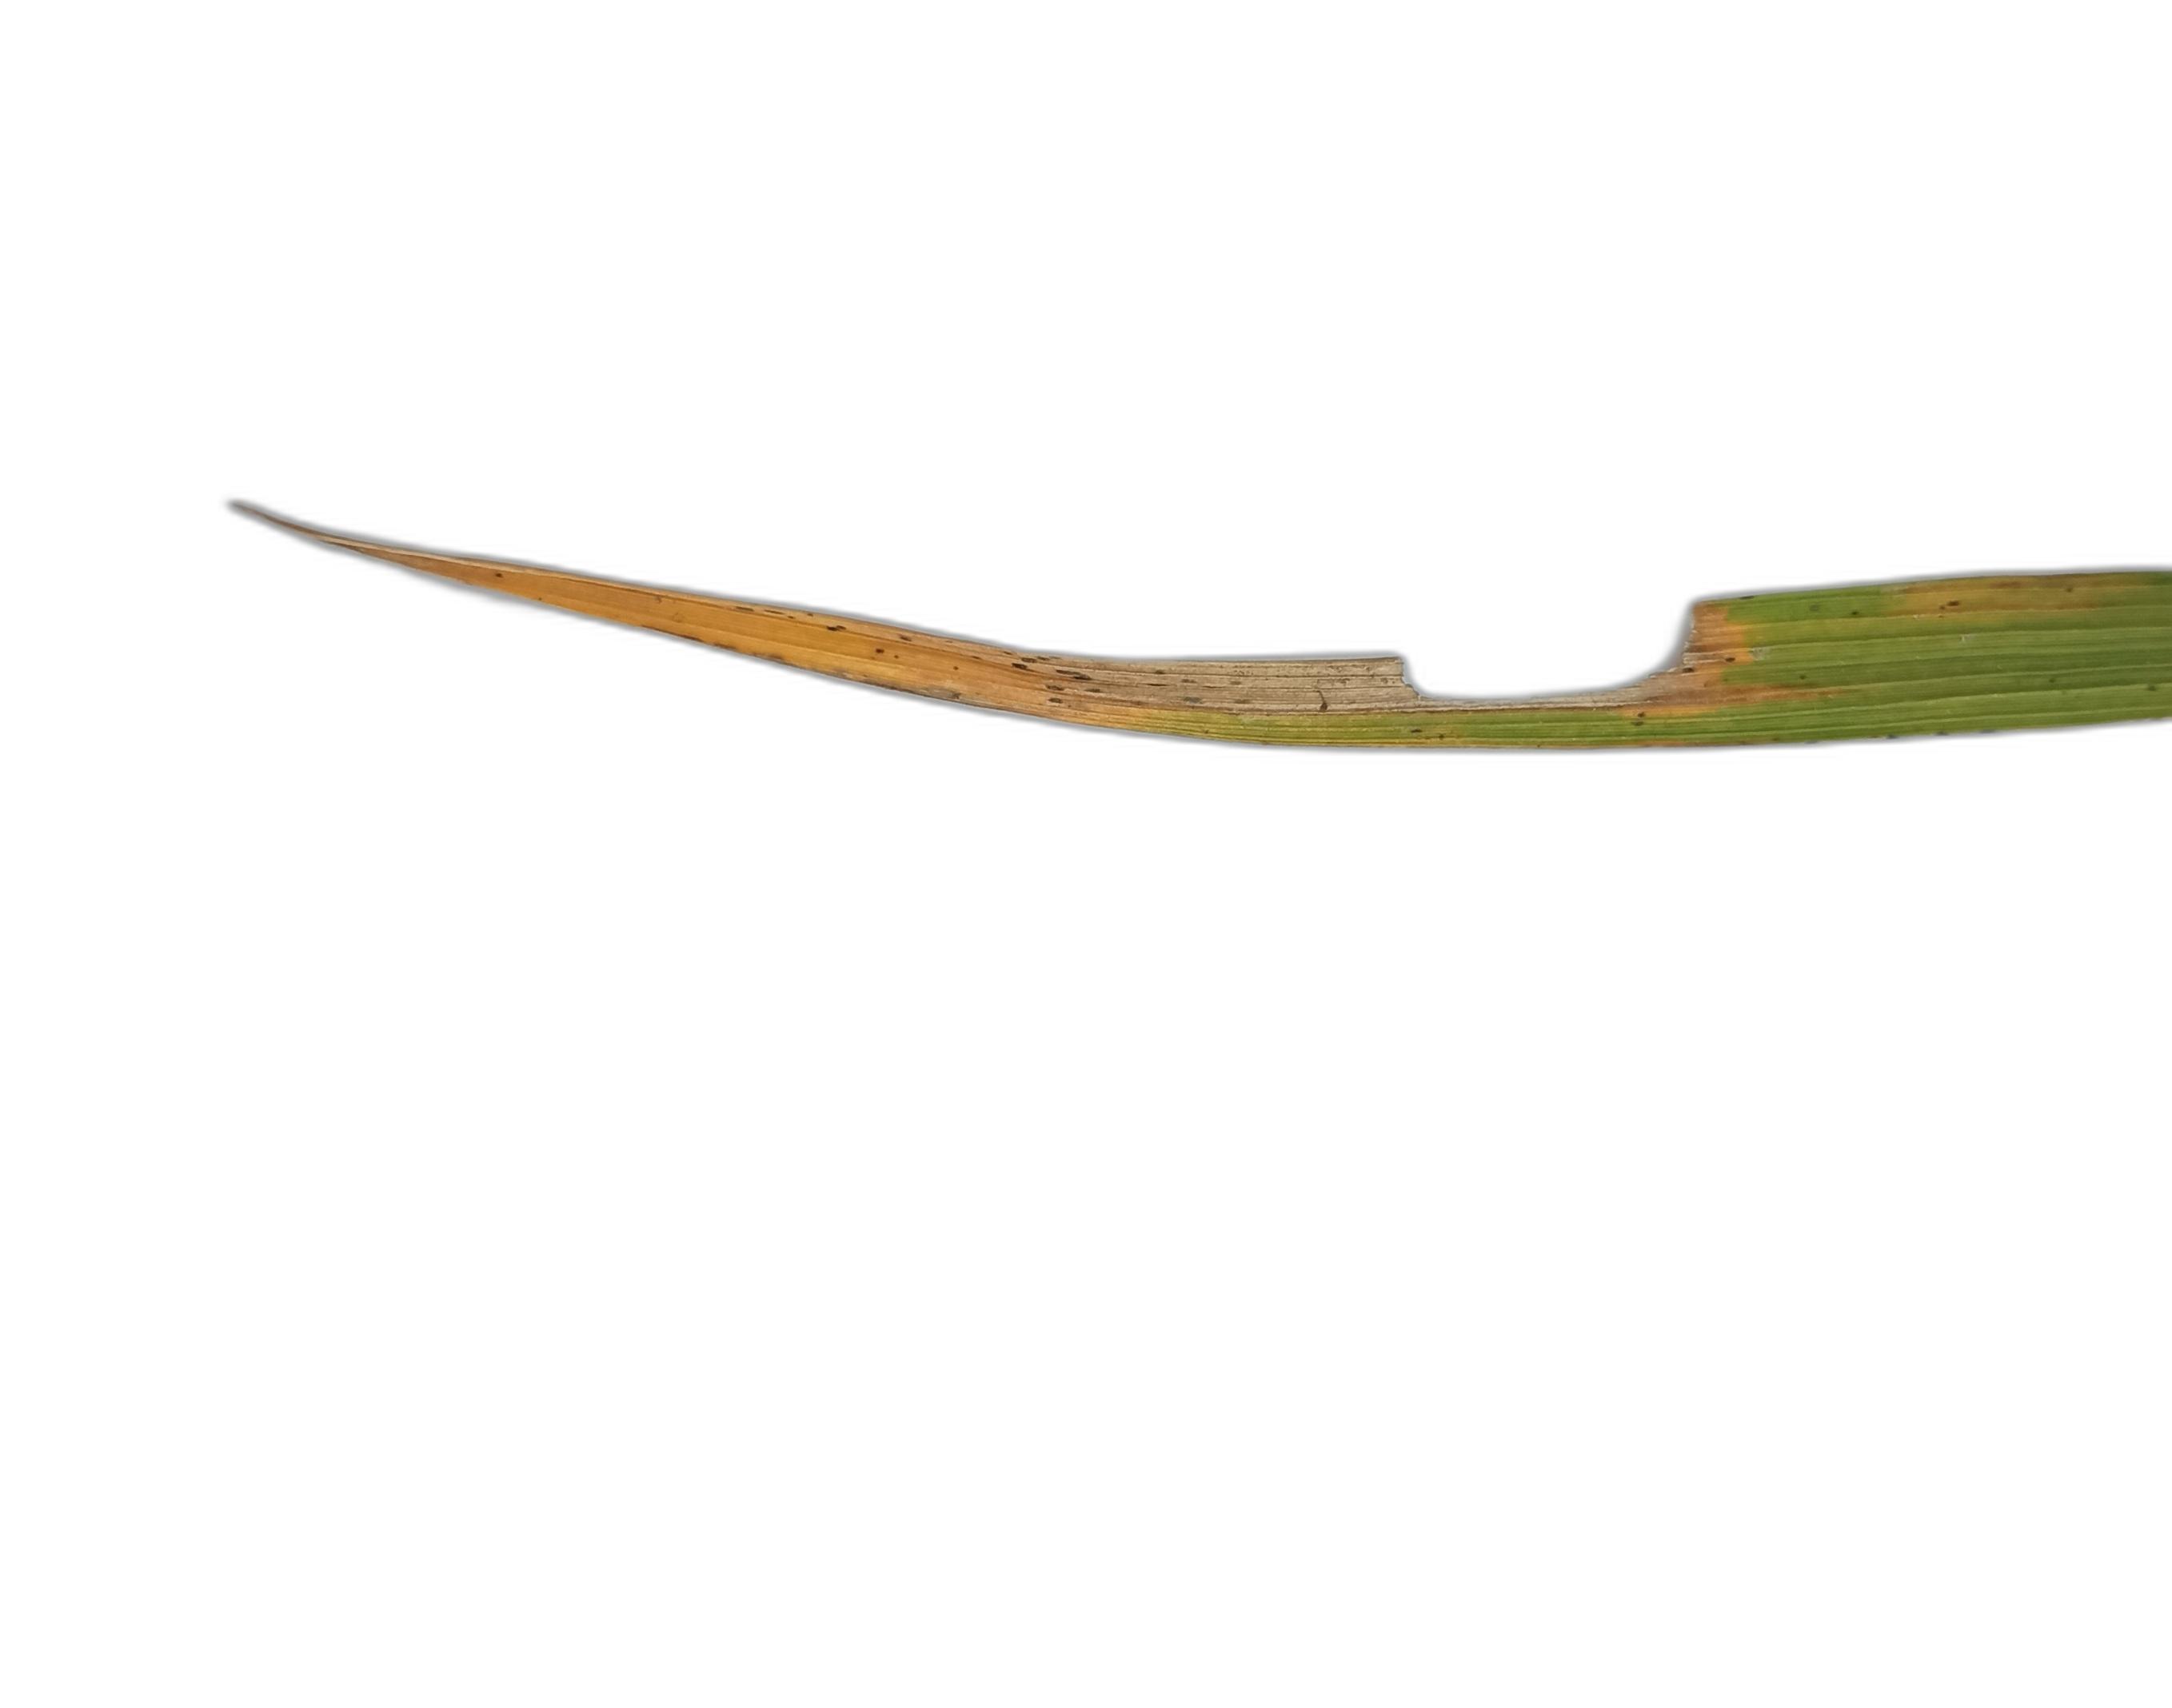
Label: Leaf Scald